Edwin Bollier

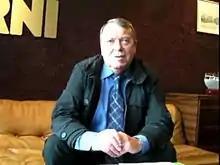
Edwin Bollier

The firm has traded in various electronic and telecommunication equipment and acted as consultants in the construction of radio stations.